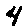
Label: 4